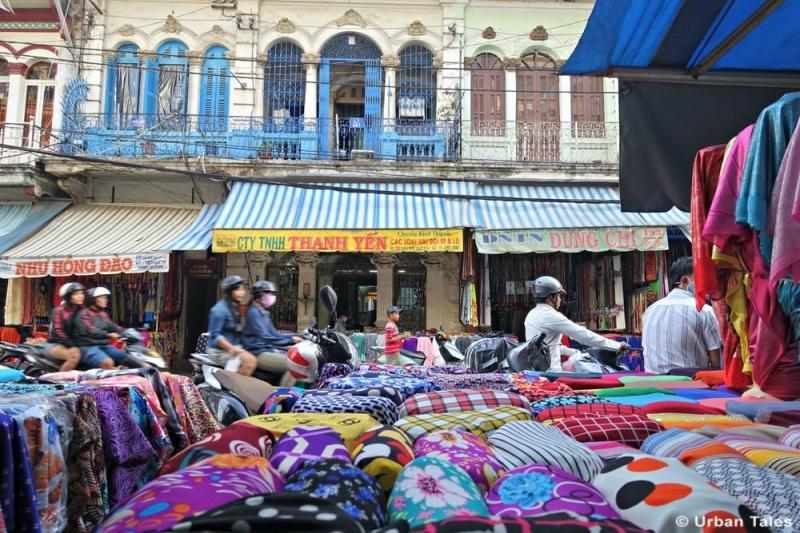
có một cửa hàng bán vải xuất hiện ở trong bức ảnh